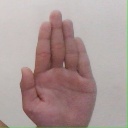
अक्षर: ध